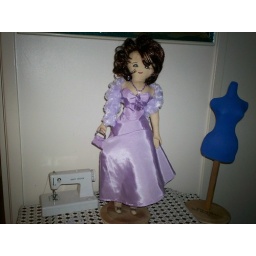
Lavender girl in the sewing room in front of the mirror, making sure she has the right fit before she hit the ball